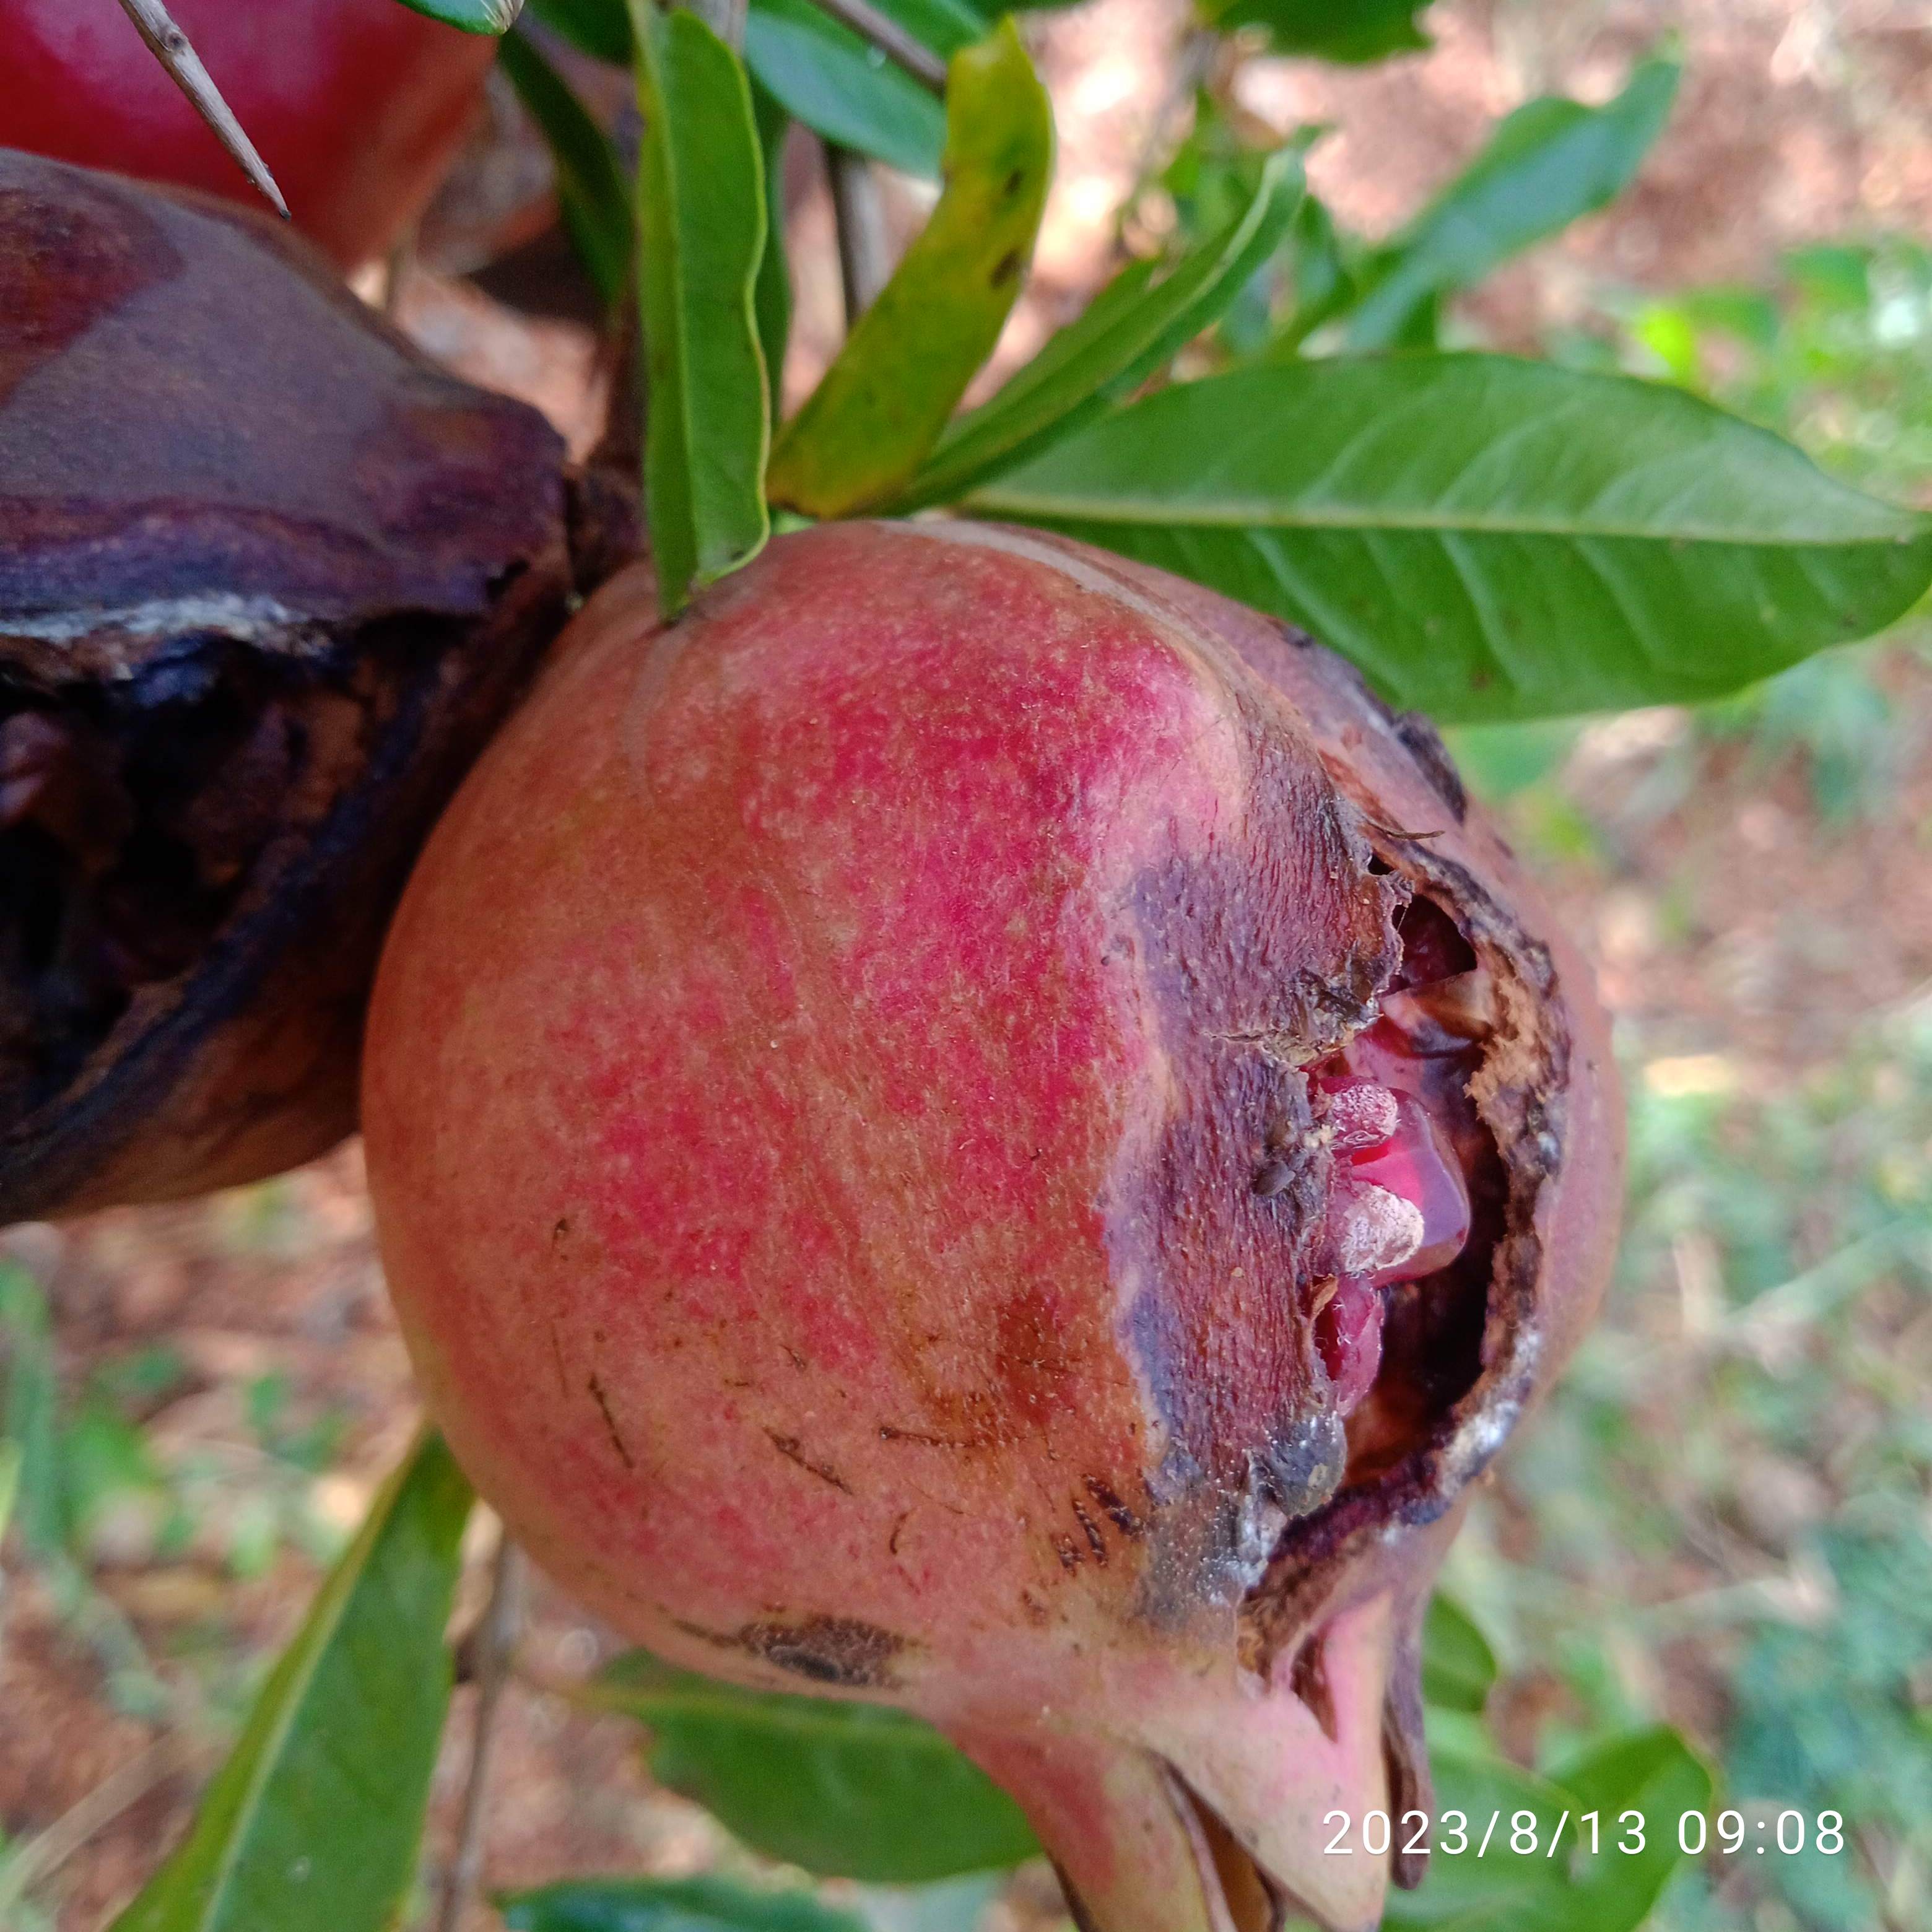
Label: Bacterial_Blight